Answer in natural language. Considering the relative positions, where is black colour chair (highlighted by a red box) with respect to black colour chair (highlighted by a blue box)? Choose between the following options: right or left
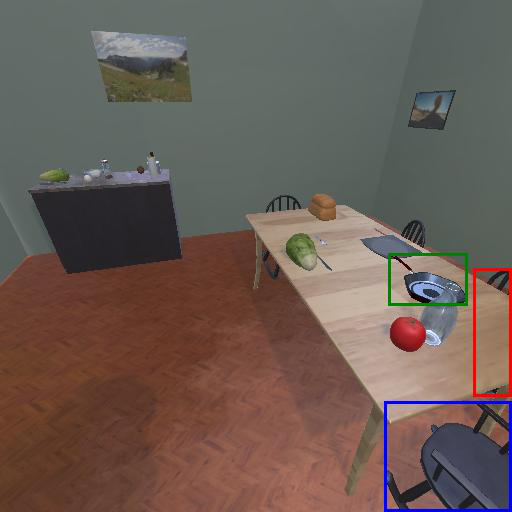
<answer>right</answer>